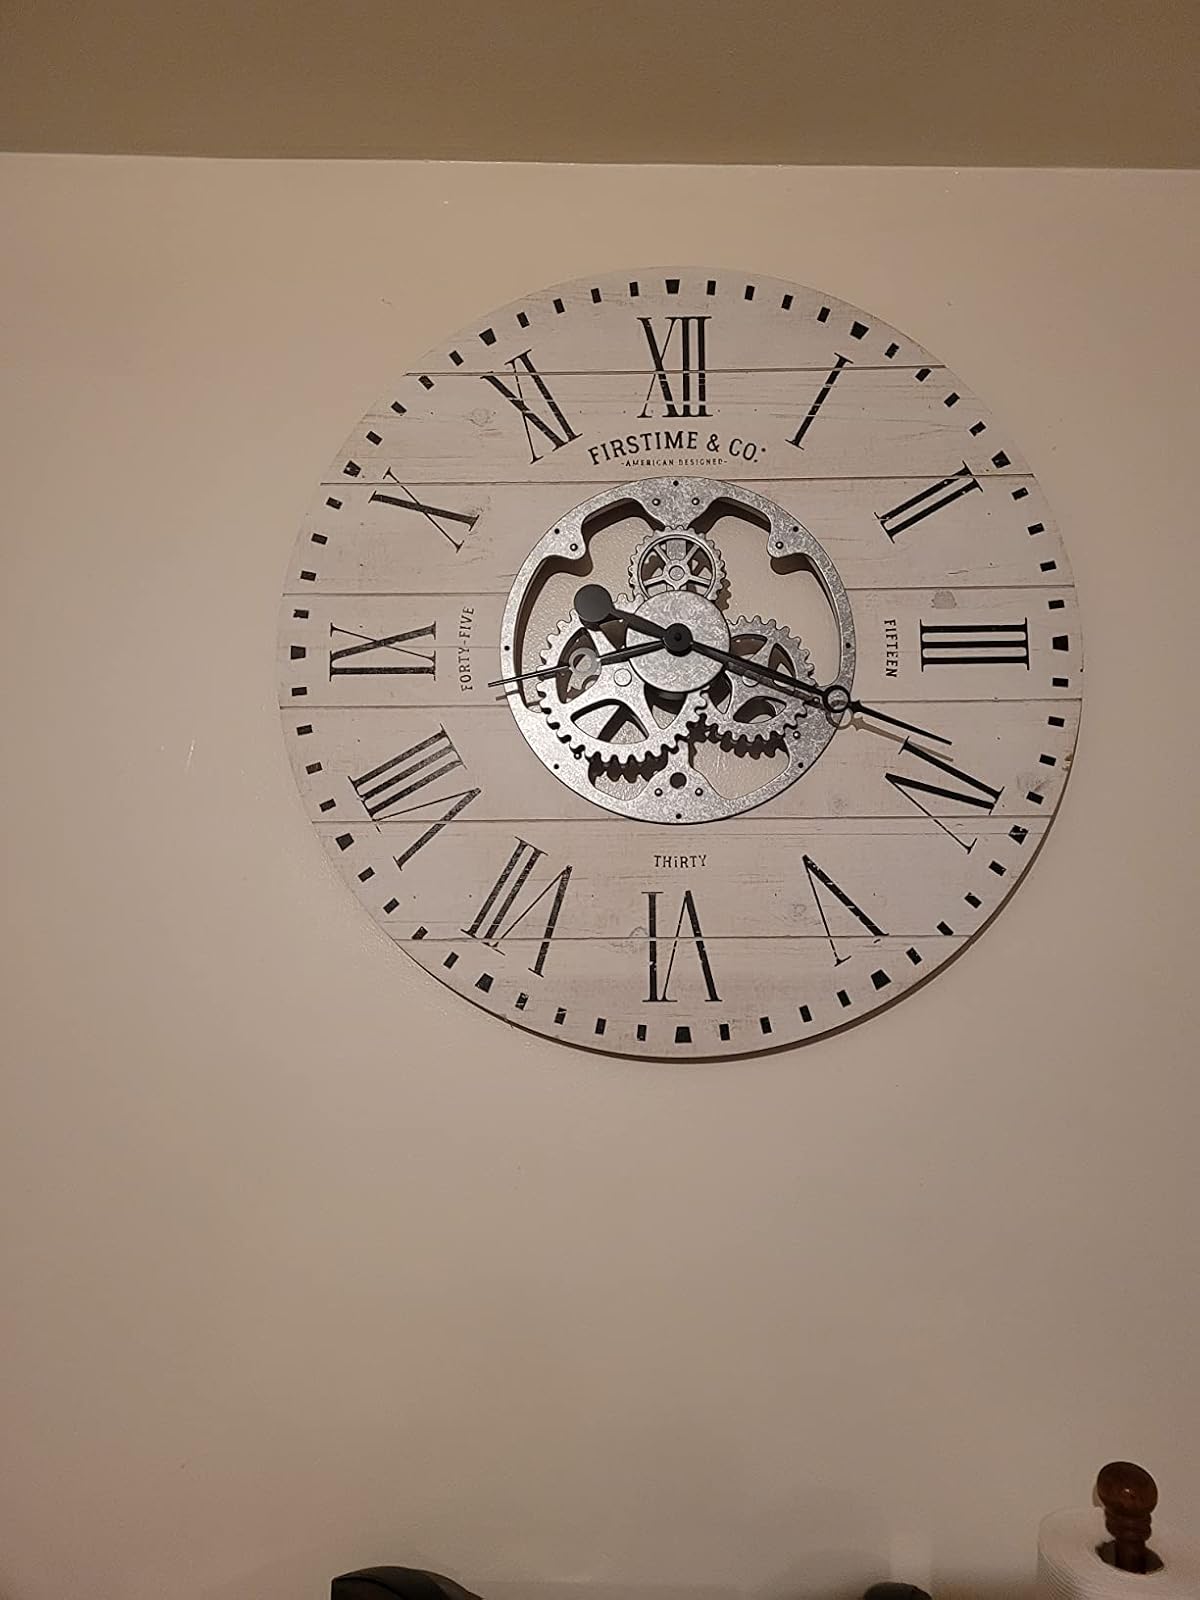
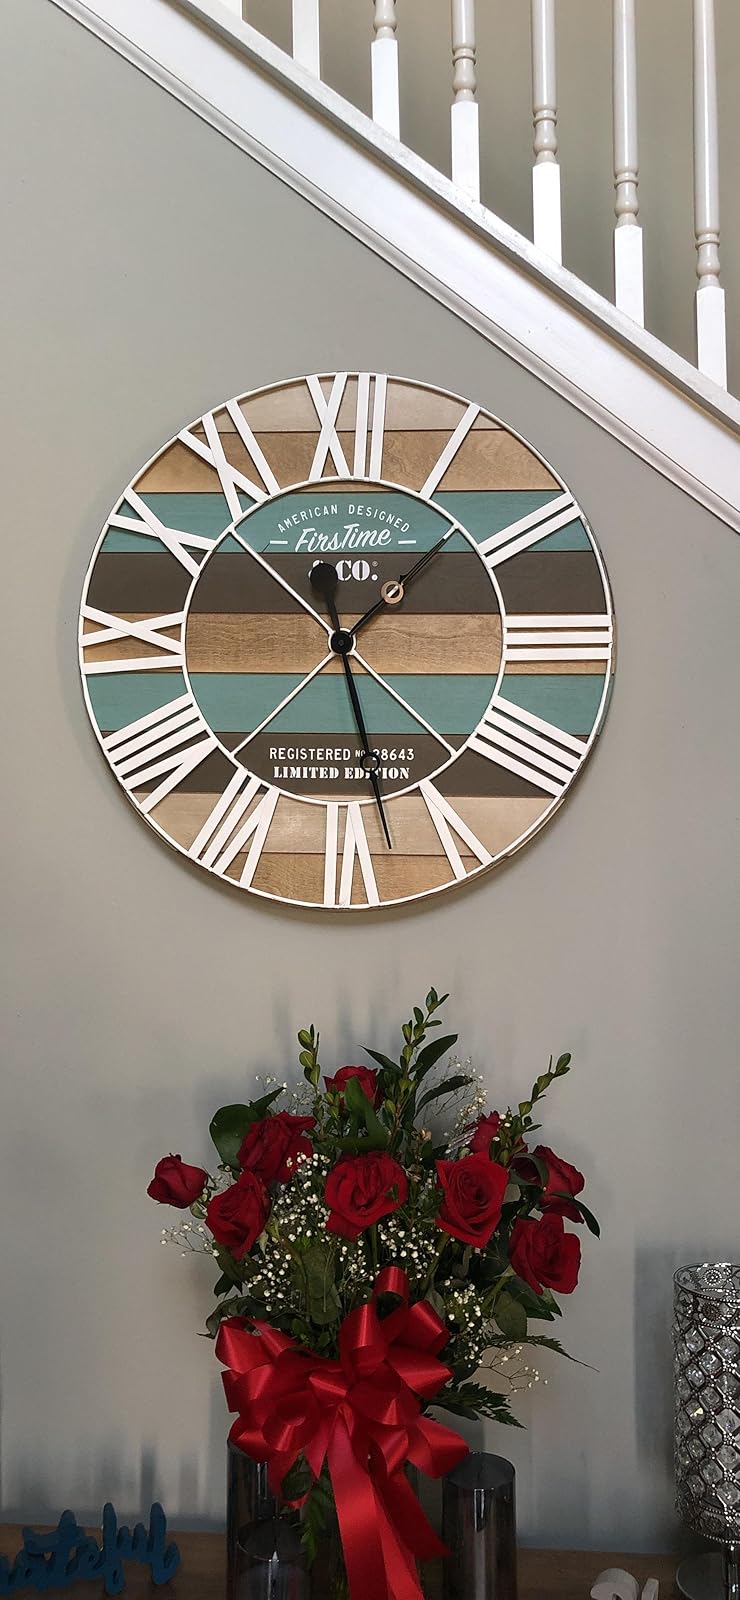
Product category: clock
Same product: no